OpenRTM-aist

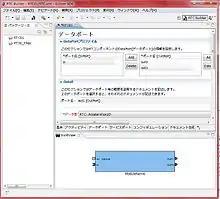
RTC Builder

RTC Builder is a tool for skeleton-code generation. It is launched in the eclipse developmental environment. OpenRTM-aist also supports RTC-template which is a command-line type skeleton-code generation tool.